Growlanser: Wayfarer of Time

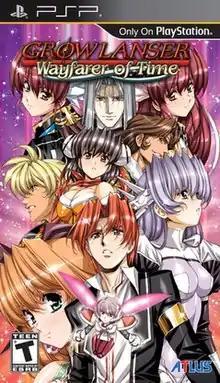
Front box art of the North American release

Growlanser: Wayfarer of Time is a tactical role-playing game developed by Career Soft and published by Atlus. It was originally released for the PlayStation 2 in Japan in December 2003, and later for the PlayStation Portable in Japan in August 2011 (as "Growlanser IV: Over Reloaded") and in North America in July 2012. It is the fourth installment in the "Growlanser" series, with character designs by Satoshi Urushihara. A visual novel fan-disc, "Growlanser IV: Wayfarer of Time - Return", containing three short stories, was released on PS2 in 2005.